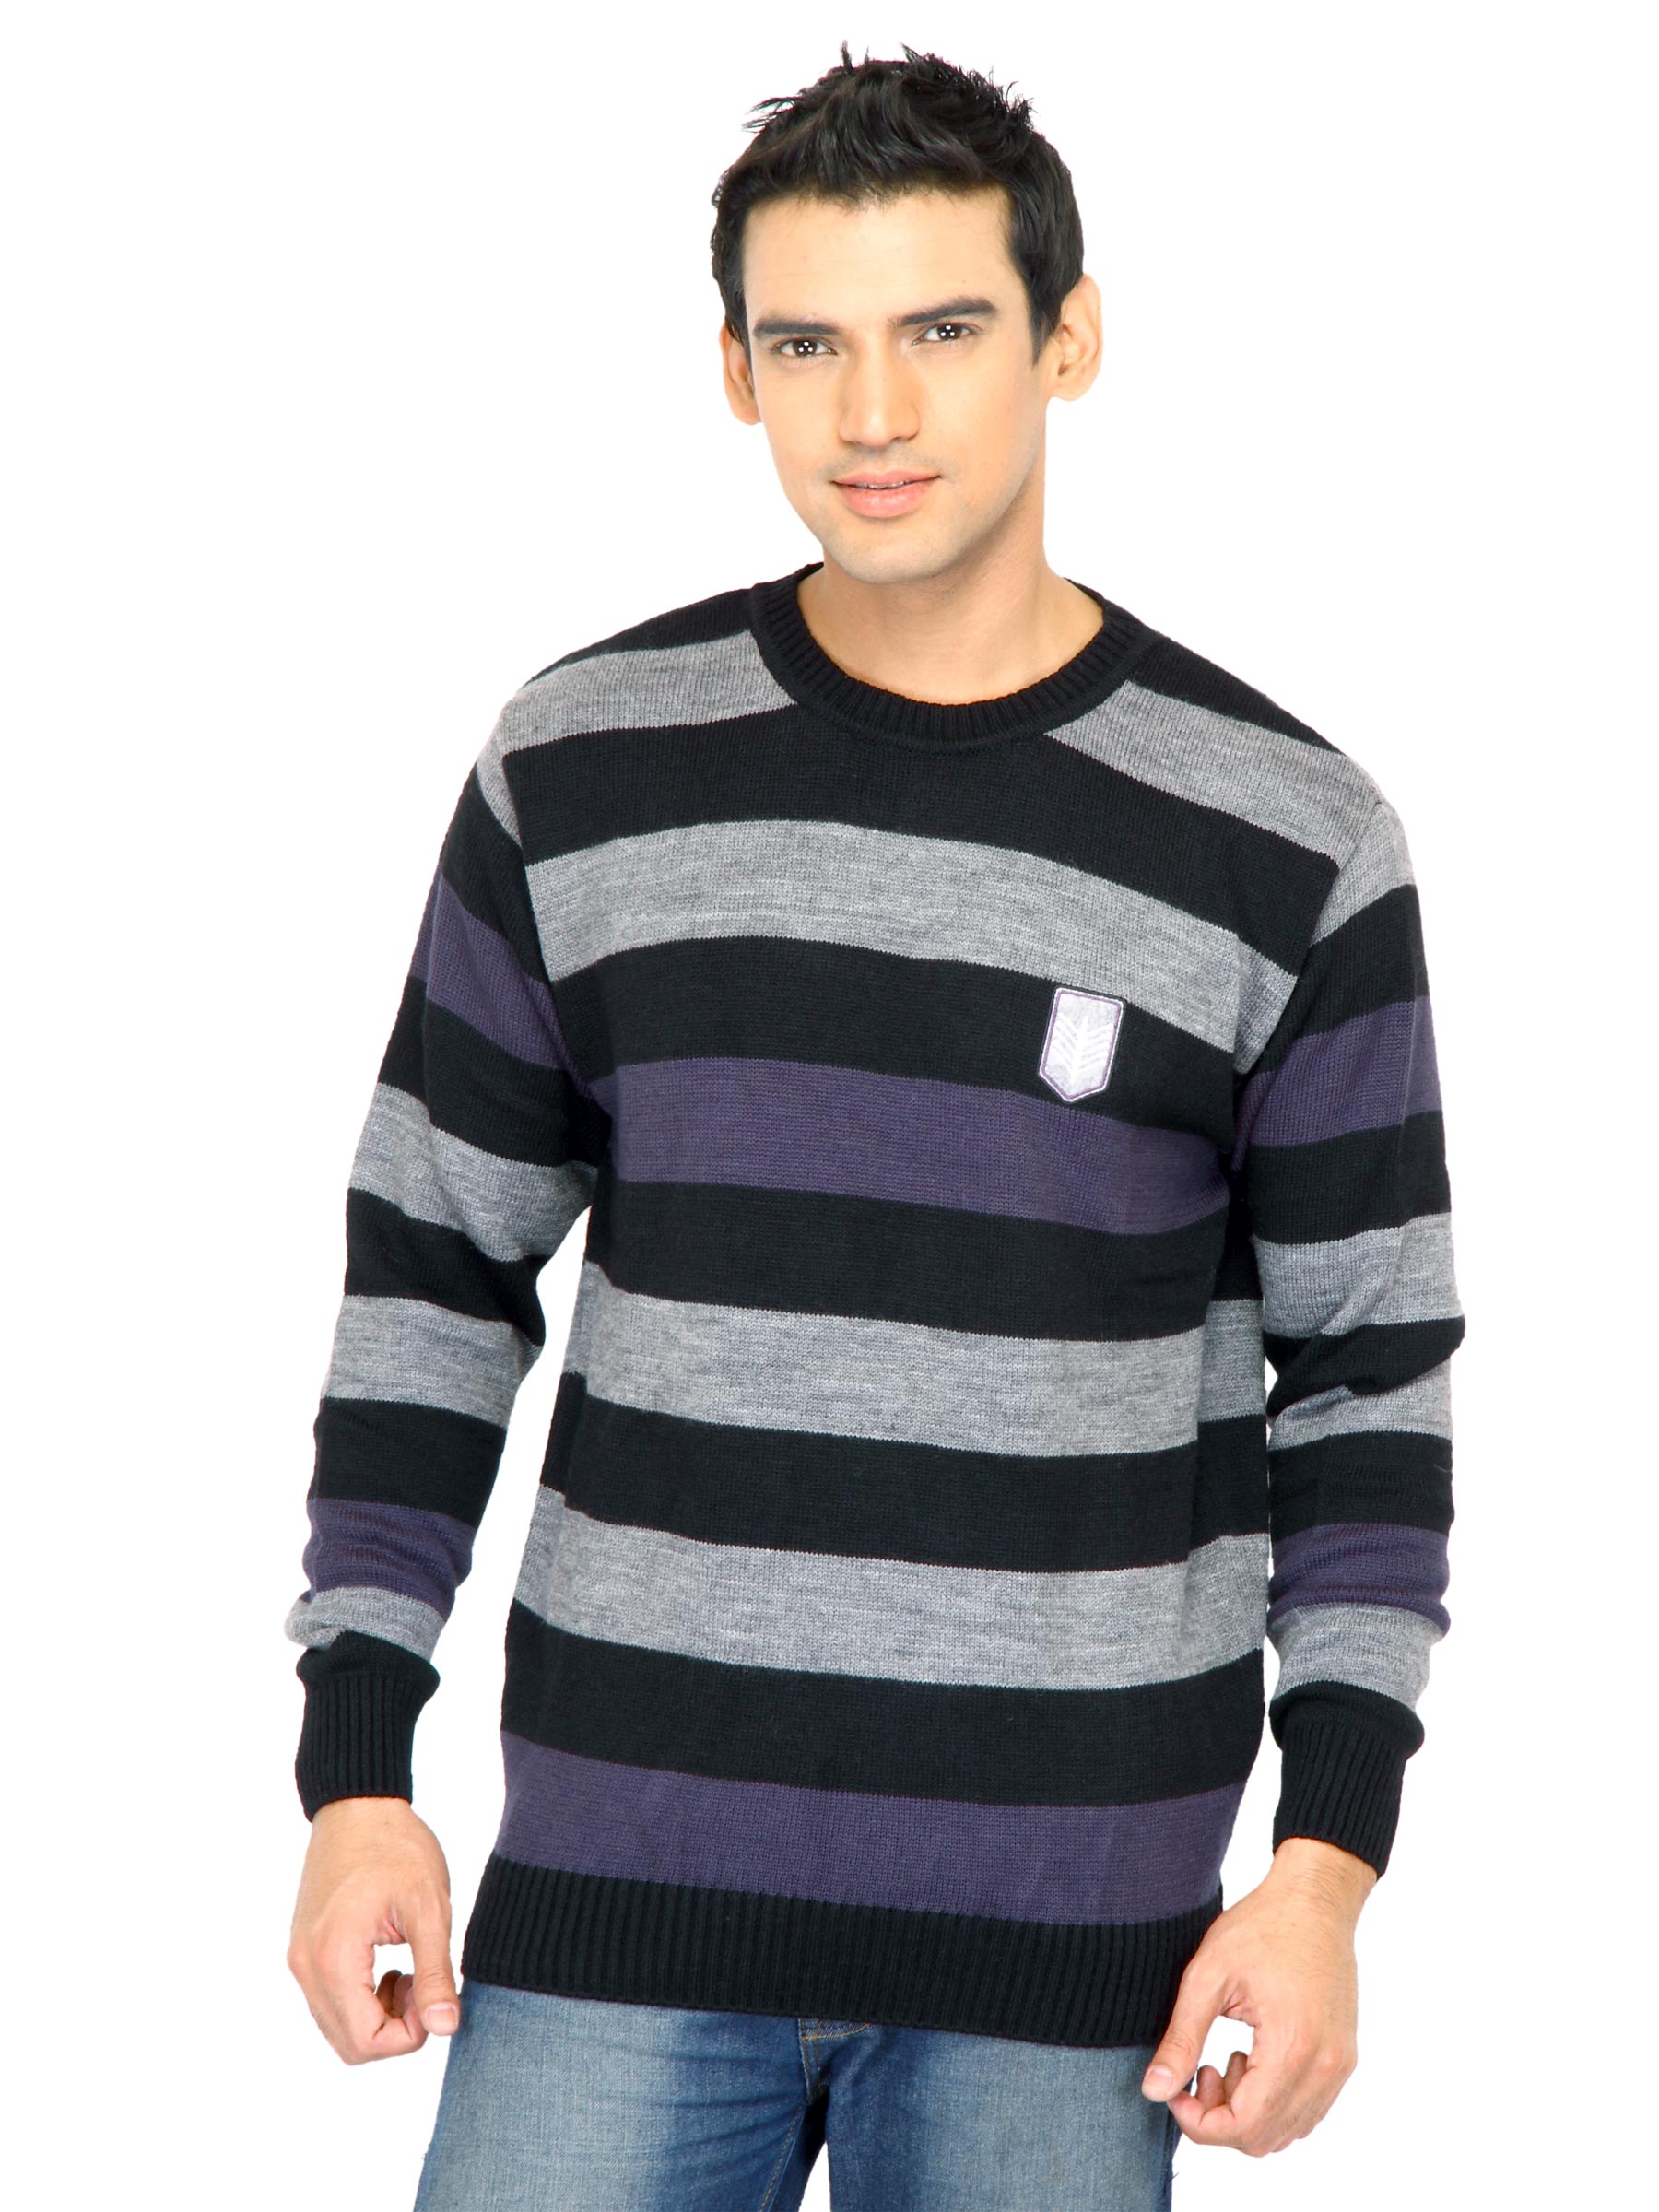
Scullers Men Stripes Blue Sweaters
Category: Apparel / Topwear / Sweaters
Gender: Men
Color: Black
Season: Fall 2011
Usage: Casual